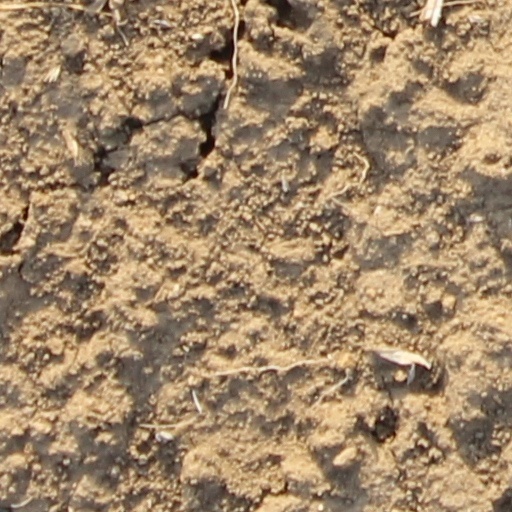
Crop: wheat